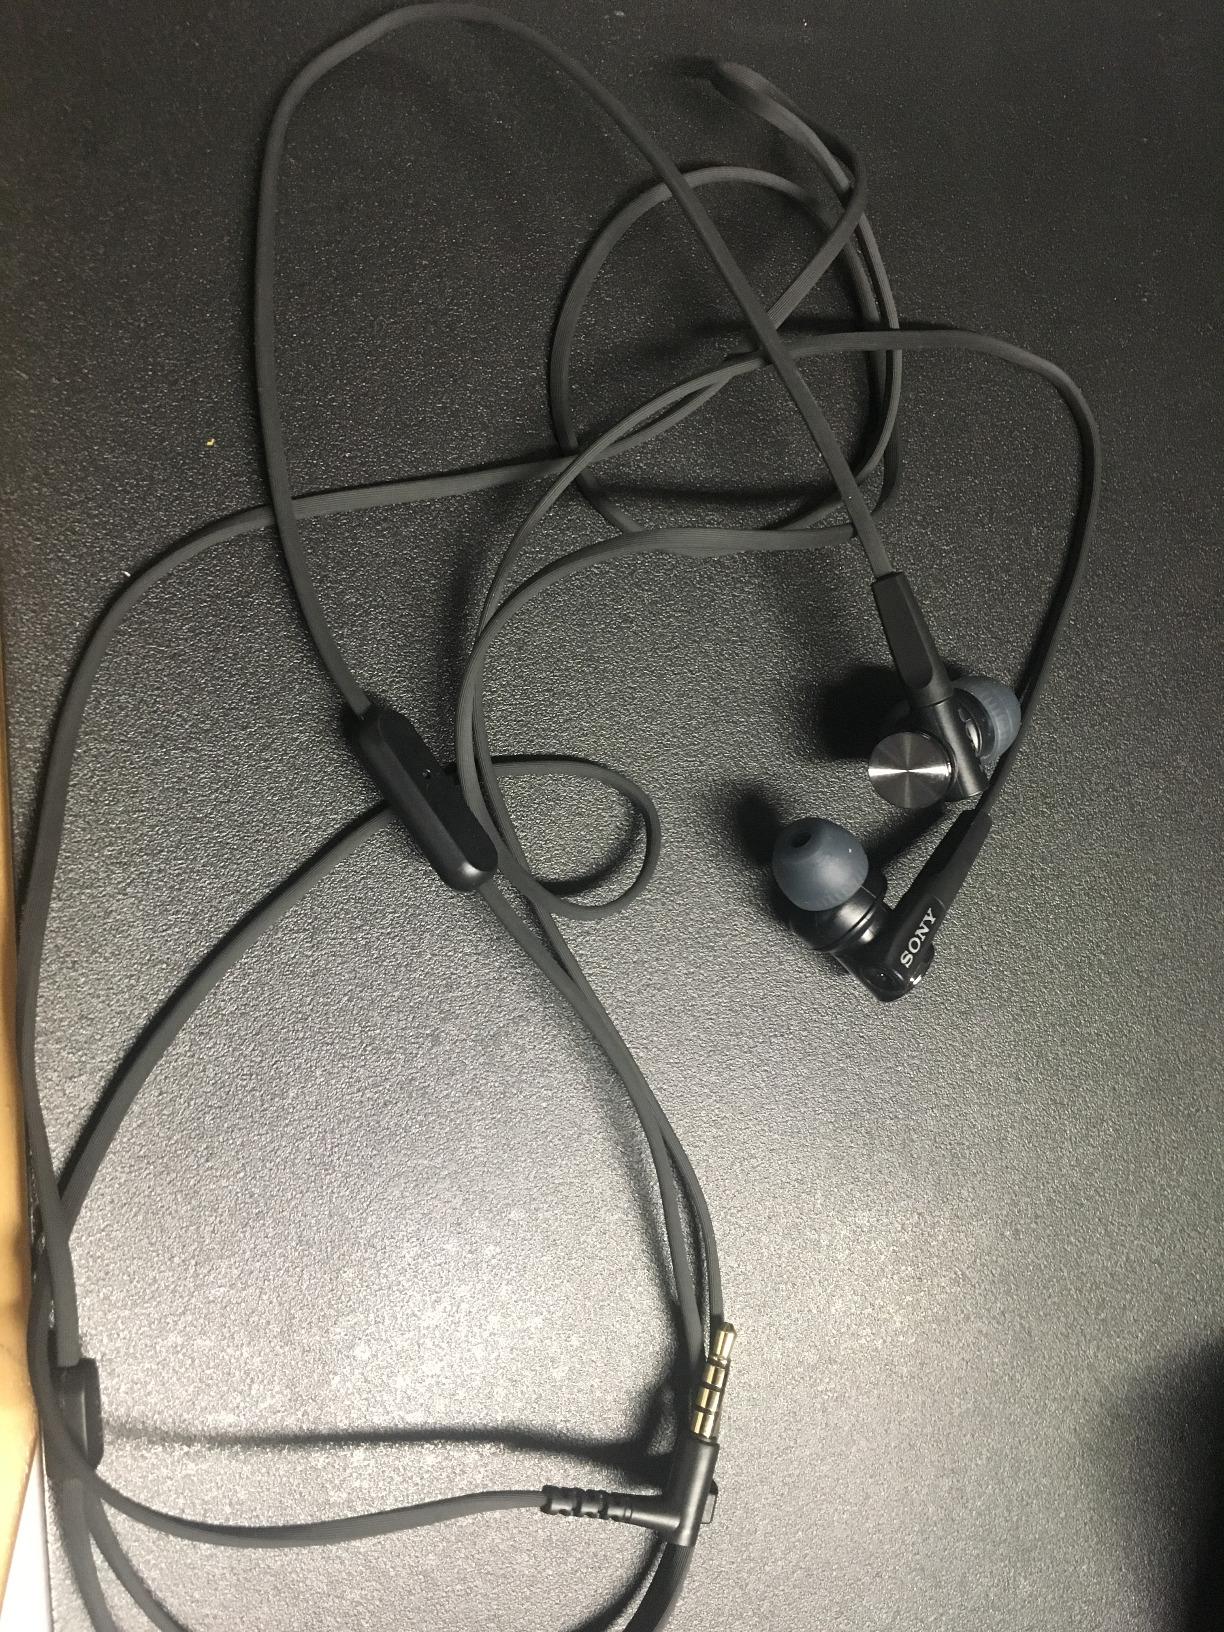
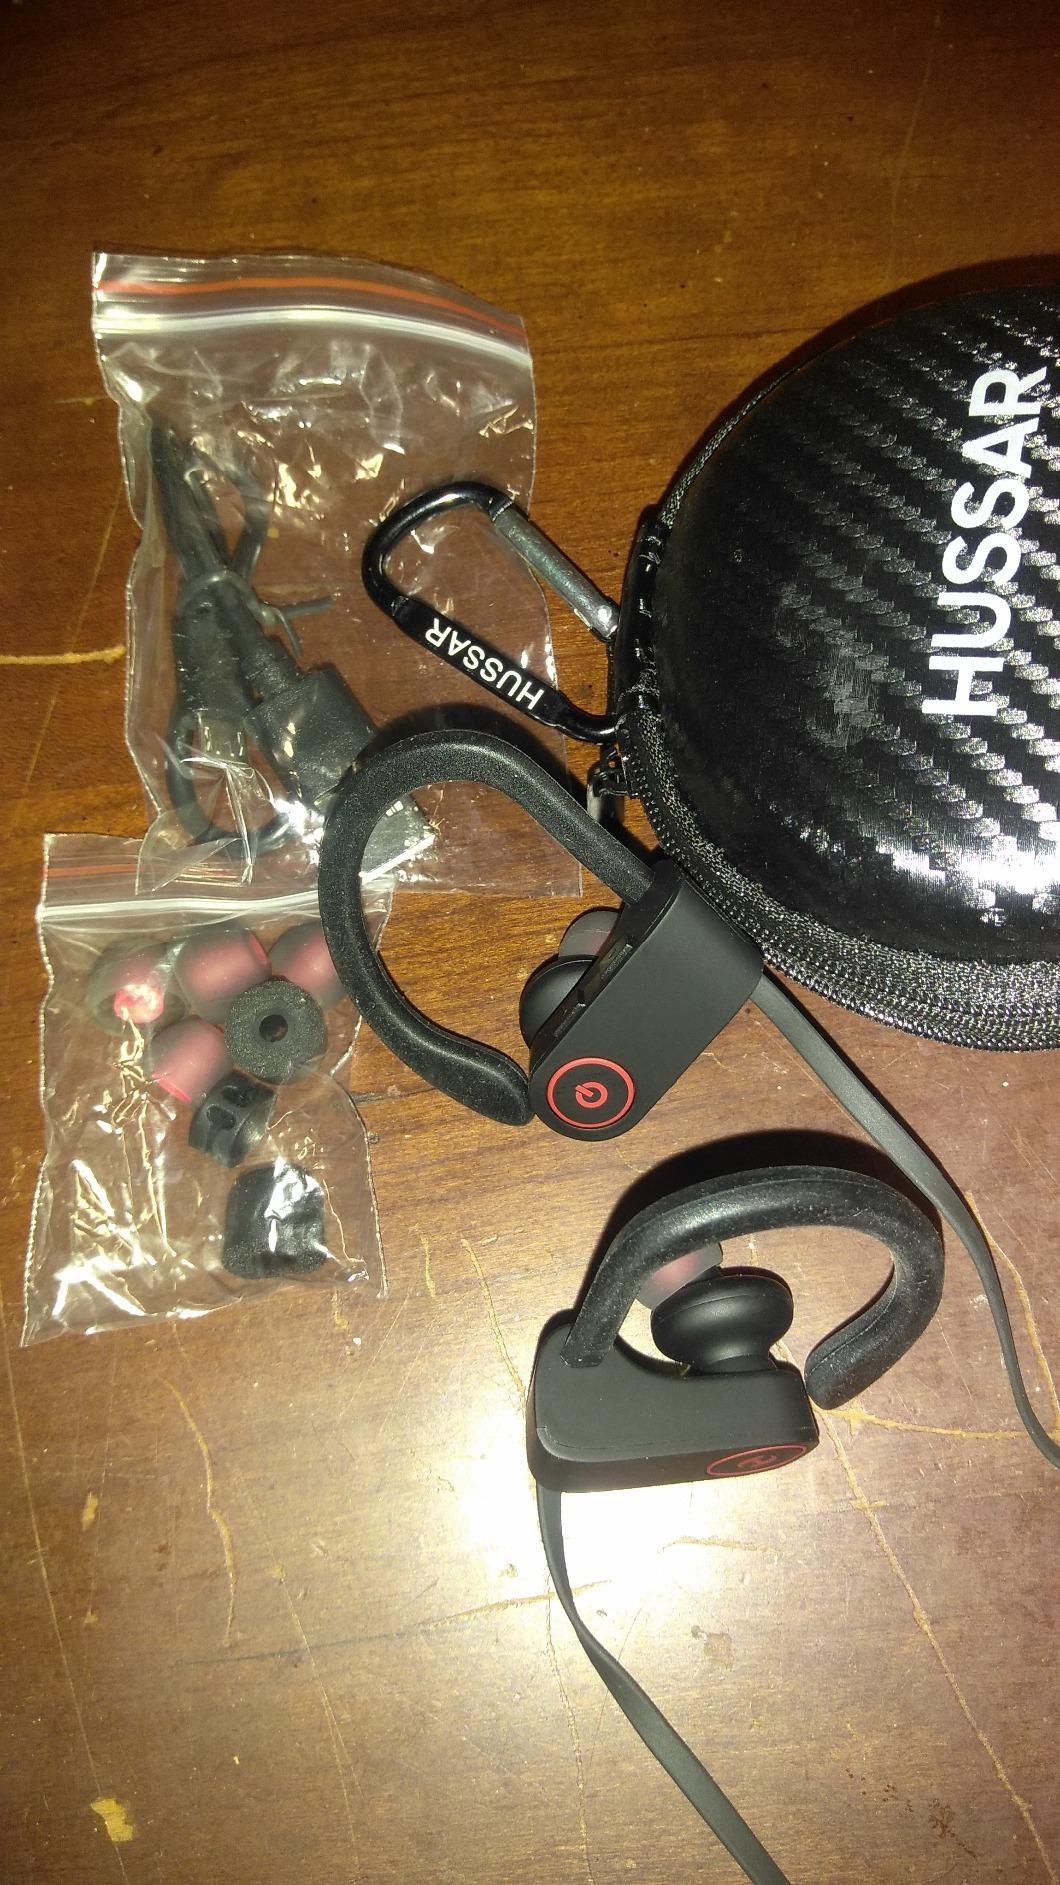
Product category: headphones
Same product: no